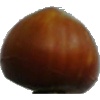
Label: nut_forest